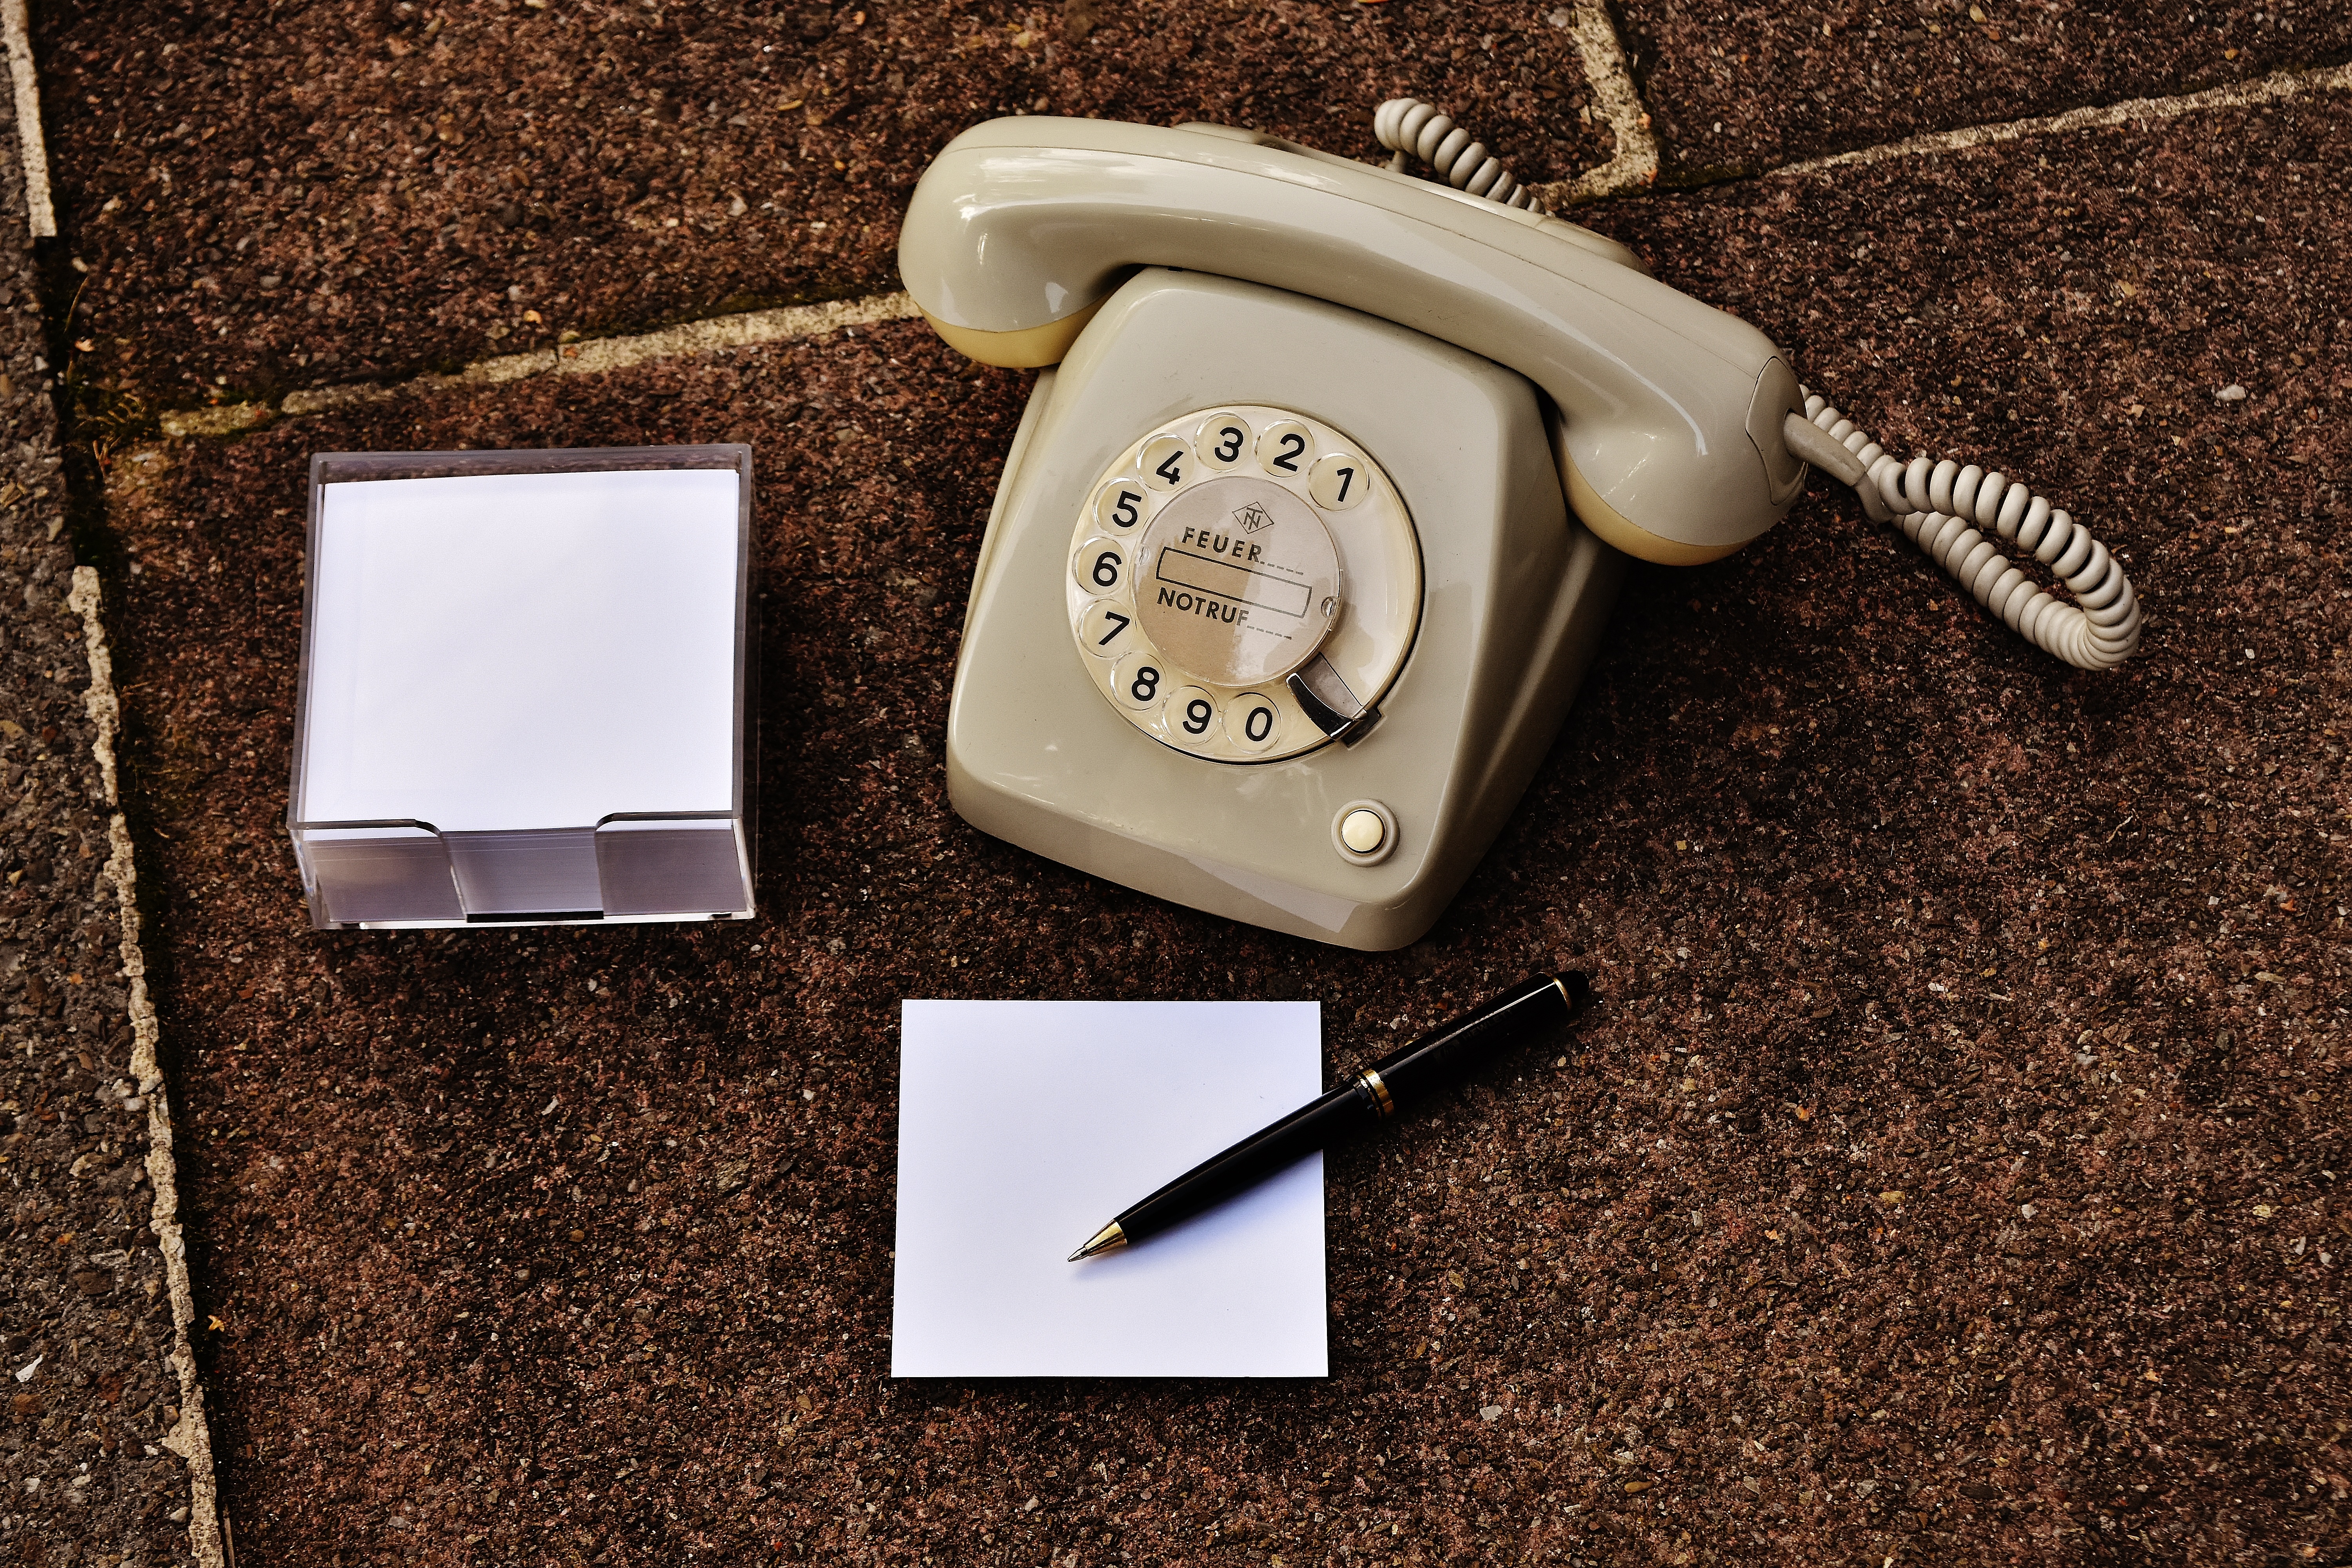
post, pen, old, phone, telephone, communication, gadget, nostalgia, lighting, dial, brand, grey, 70s, call, list, notes, 60s, telephone handset, old phone, stickies